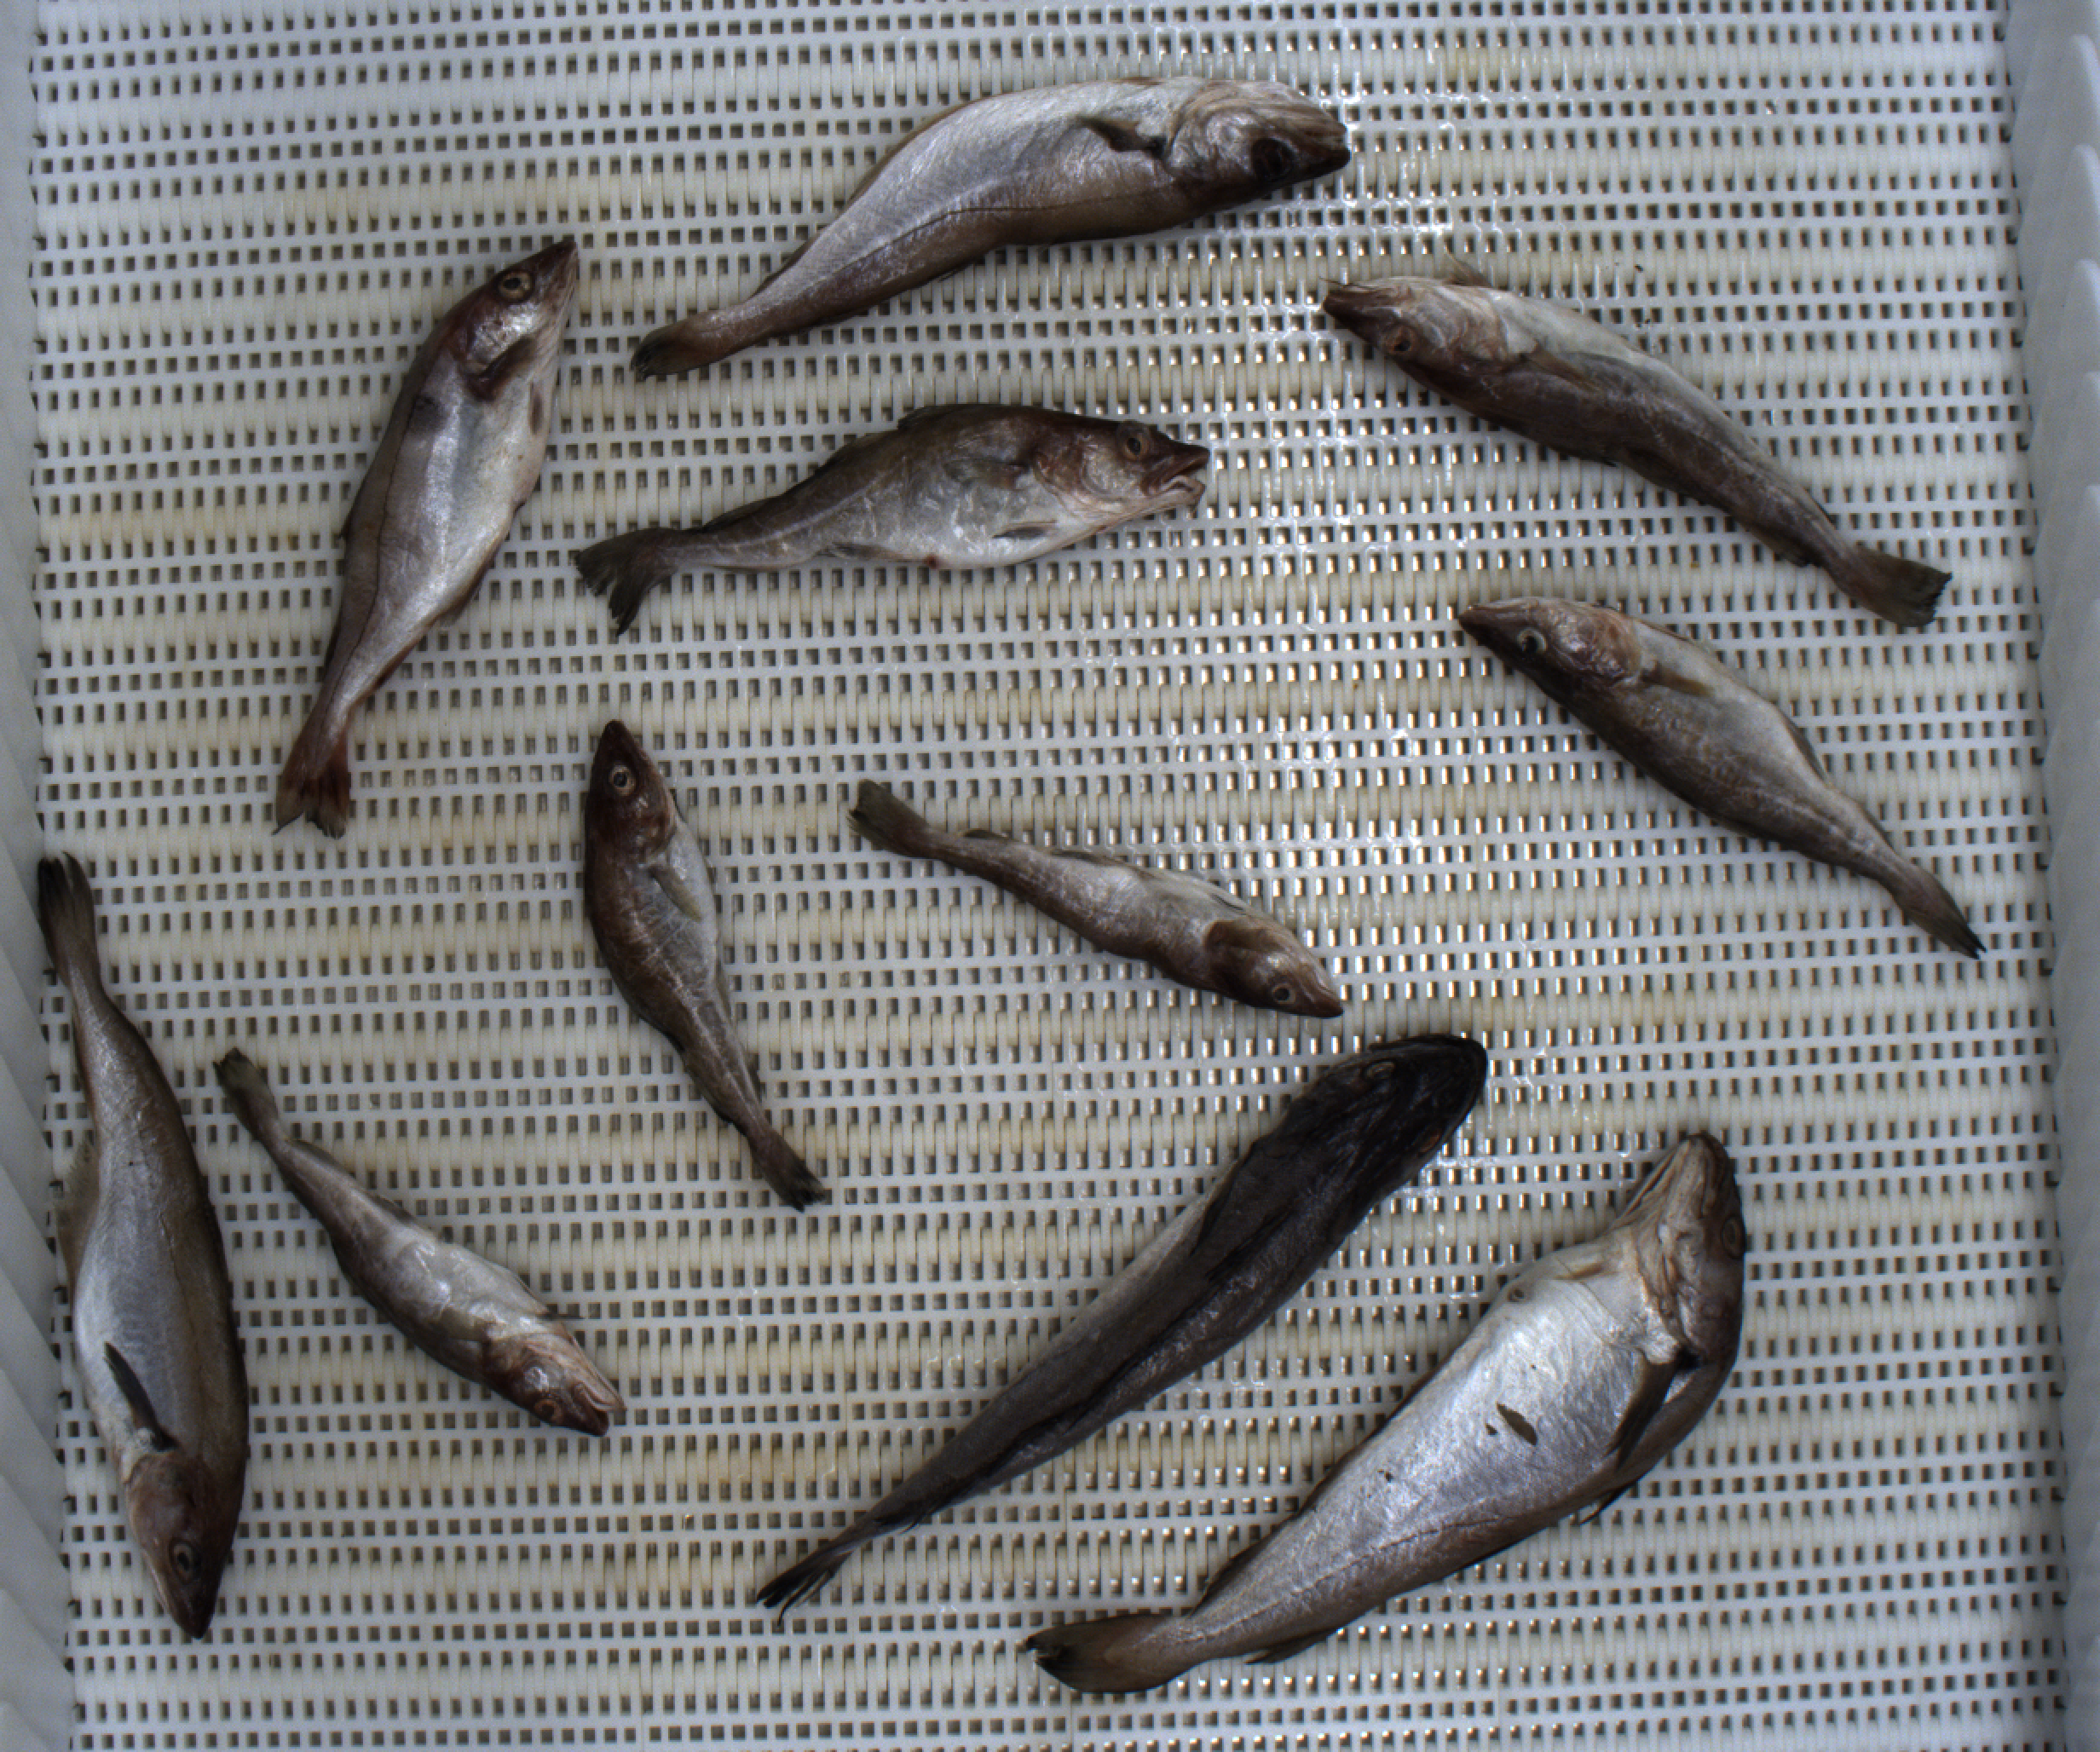
Total fish: 11
Cod: 6
Haddock: 1
Whiting: 3
Hake: 1
Horse mackerel: 0
Saithe: 0
Other: 0